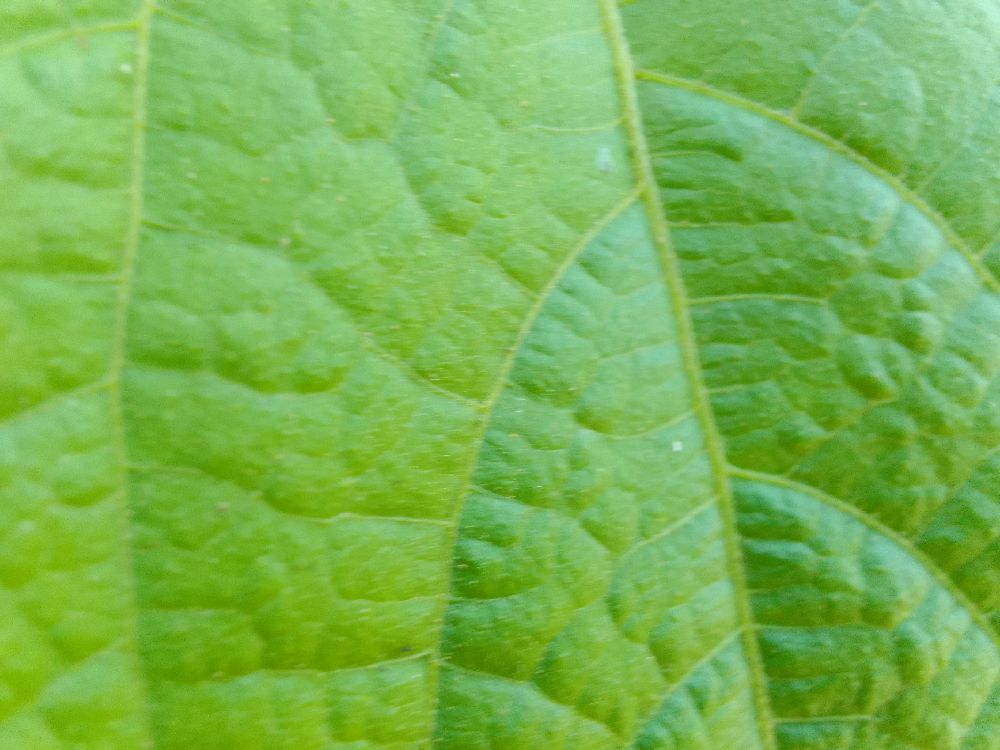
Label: healthy